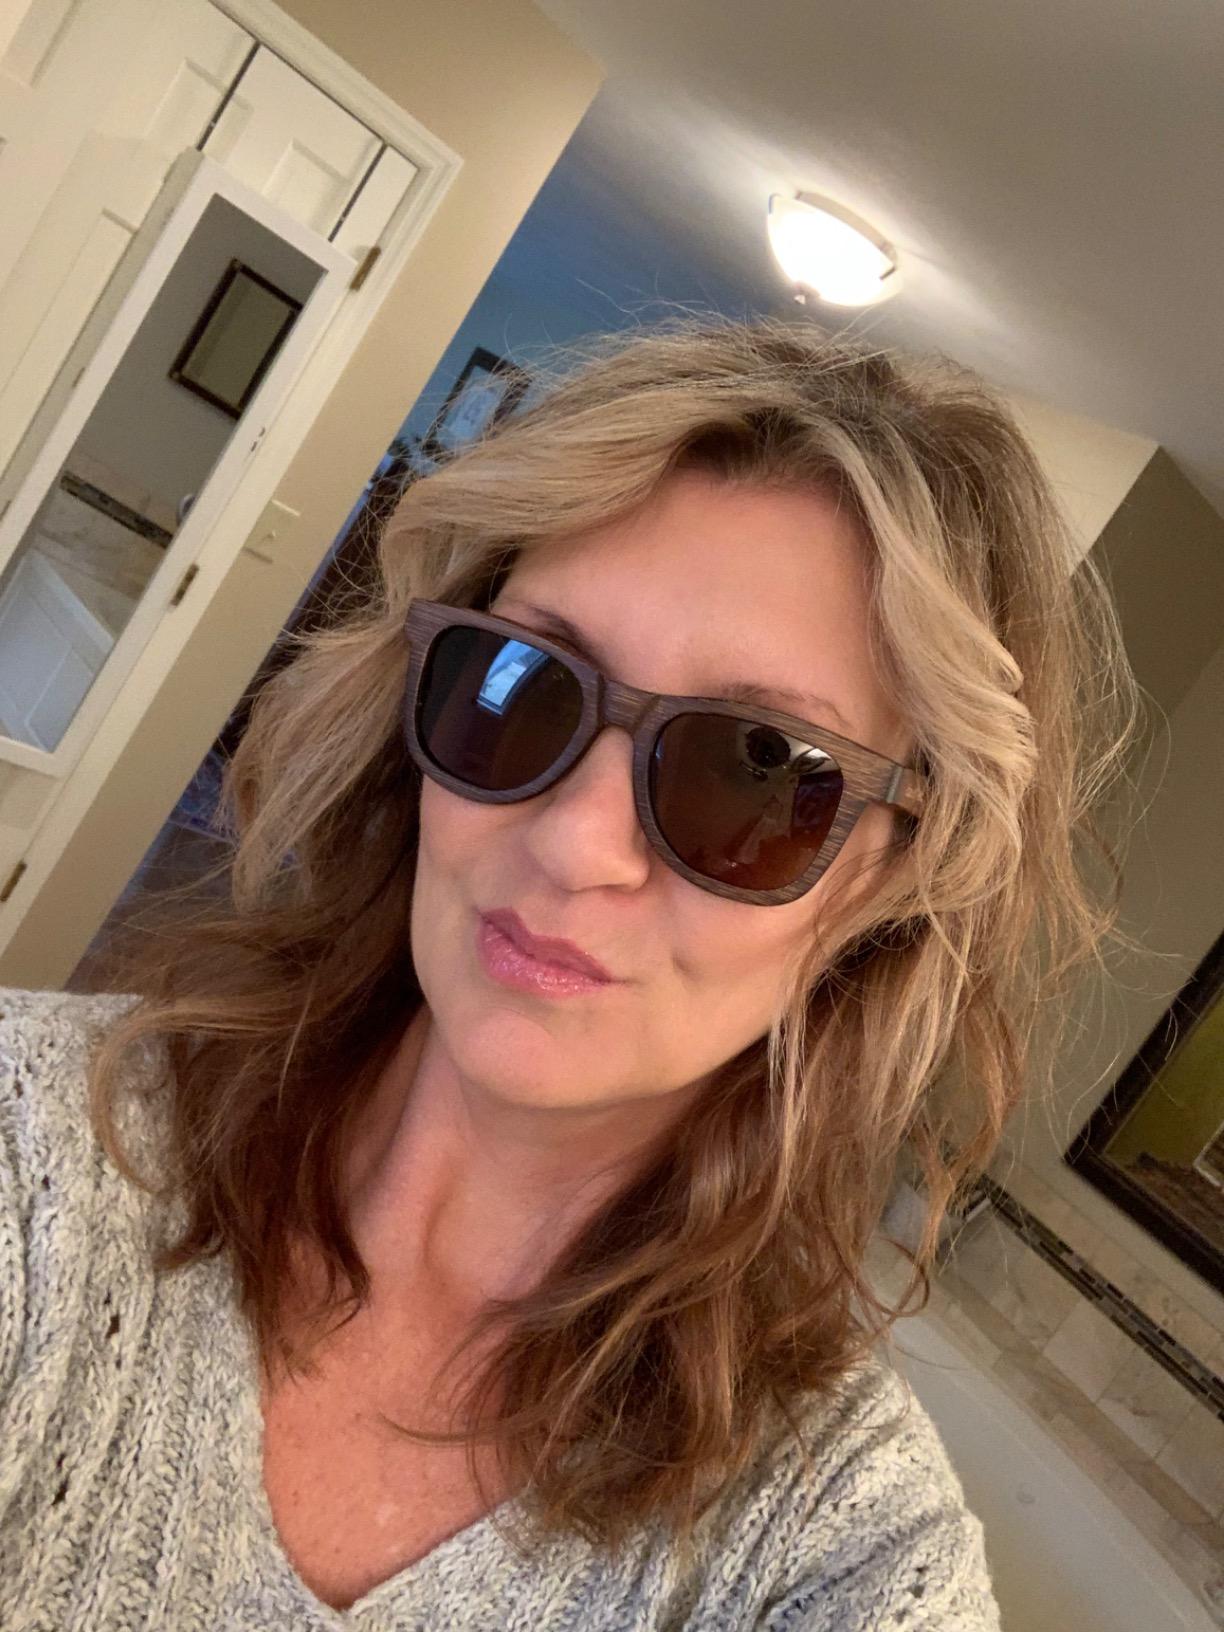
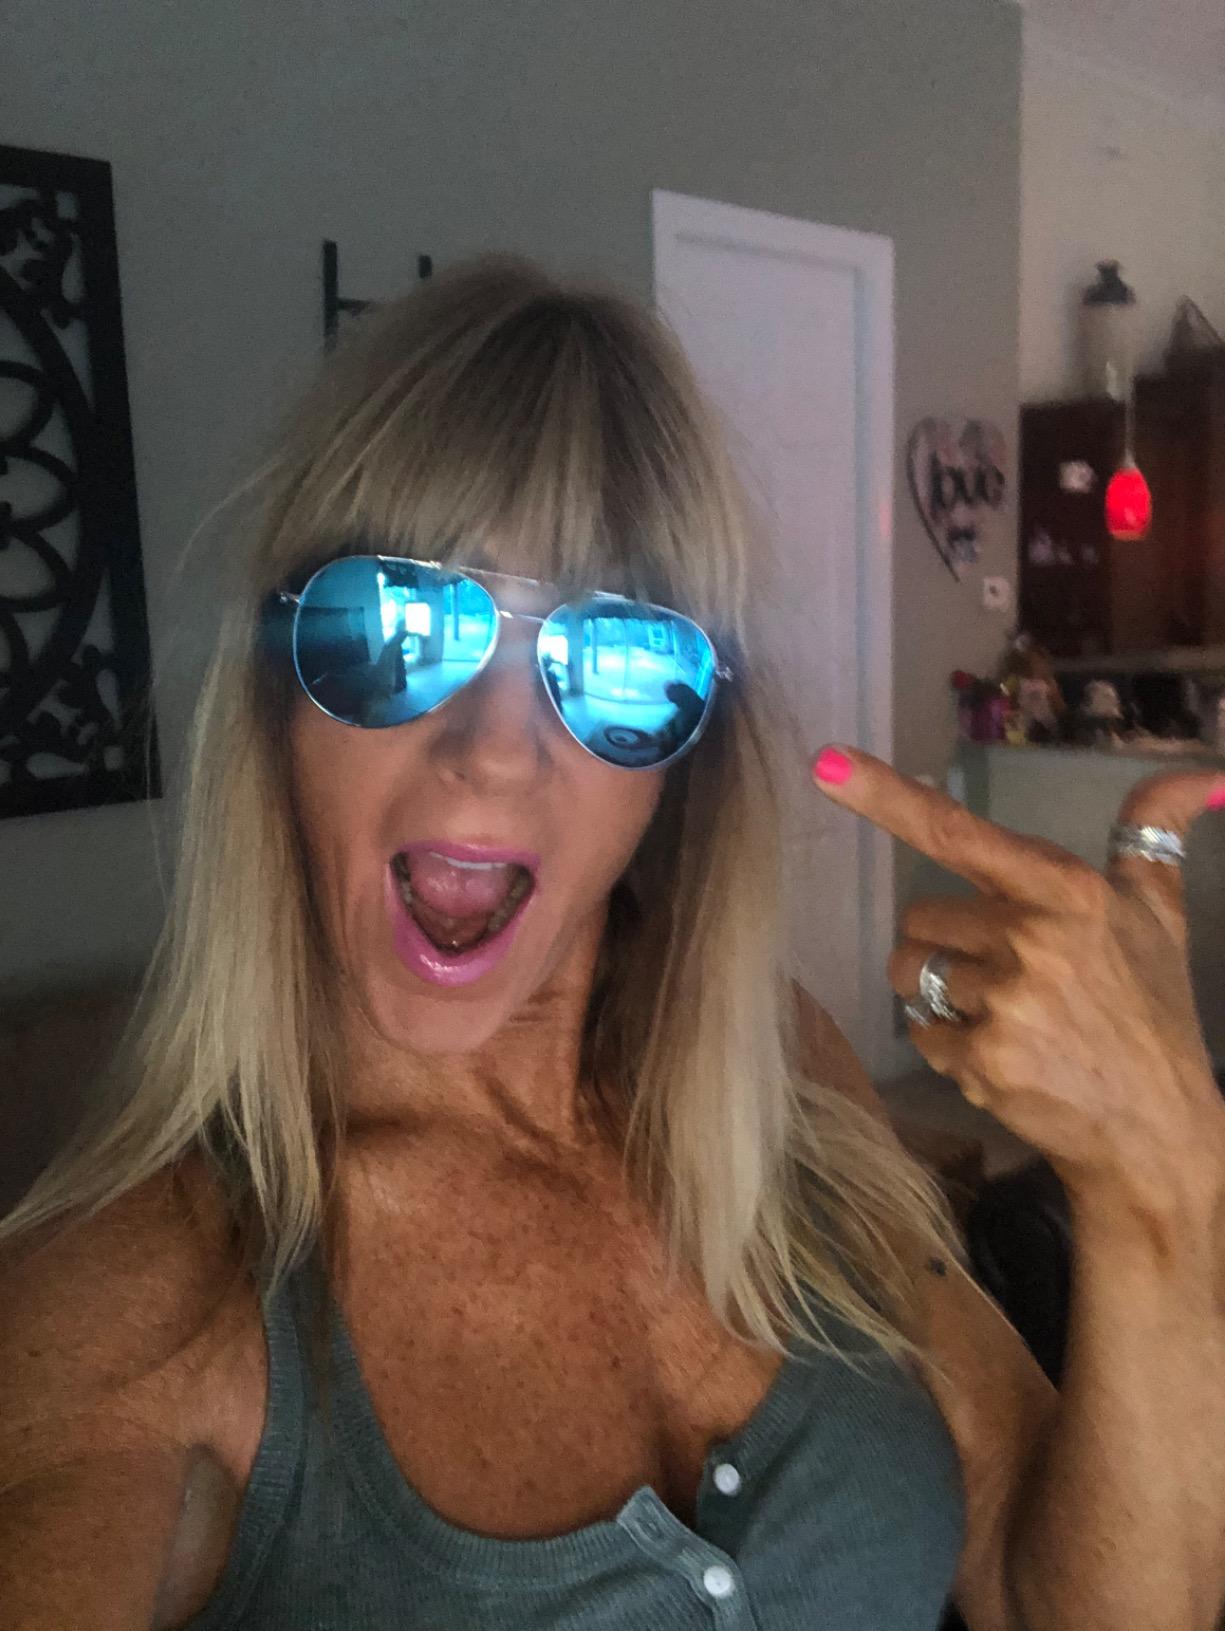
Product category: accessories_sunglasses
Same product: no